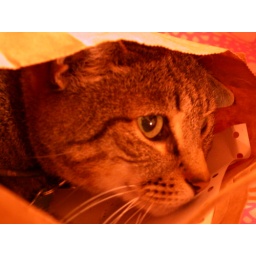
Maggie had a knack for sleeping in really strange places. In this case... a paper bag